Leonid Kharitonov (actor)

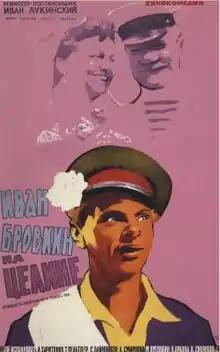
Poster showing Leonid Kharitonov in "Ivan Brovkin na tseline" (1958). The poster provides identification of Leonid Kharitonov, while no other image of him is available. It also provides an example of how as a young man he was frequently cast in a military role.

"Honor of being the first film to break postwar taboos went to the far more modest "The Soldier Ivan Brovkin" (1955), directed by Ivan Lukinskii and ignored by film historians. Essentially a story about a nice young Russian boy drafted into the war, the film de-elevated the war film to a level accessible to common viewers, without challenging them to confront its pain. Played by Leonid Kharitonov, whose lyrical performance of several songs from the movie made him an all-Soviet heart throb, Brovkin opened the way for more adventurous films. Similar in story line but very different in treatment was the 1959 film "Ballad of a Soldier", directed by Grigory Chukhray, which uses the tale of a young soldier on leave from the war to convey its futility and tragedy."